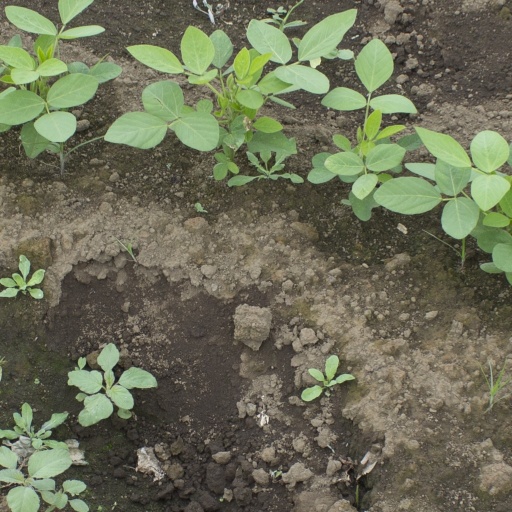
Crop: soybean